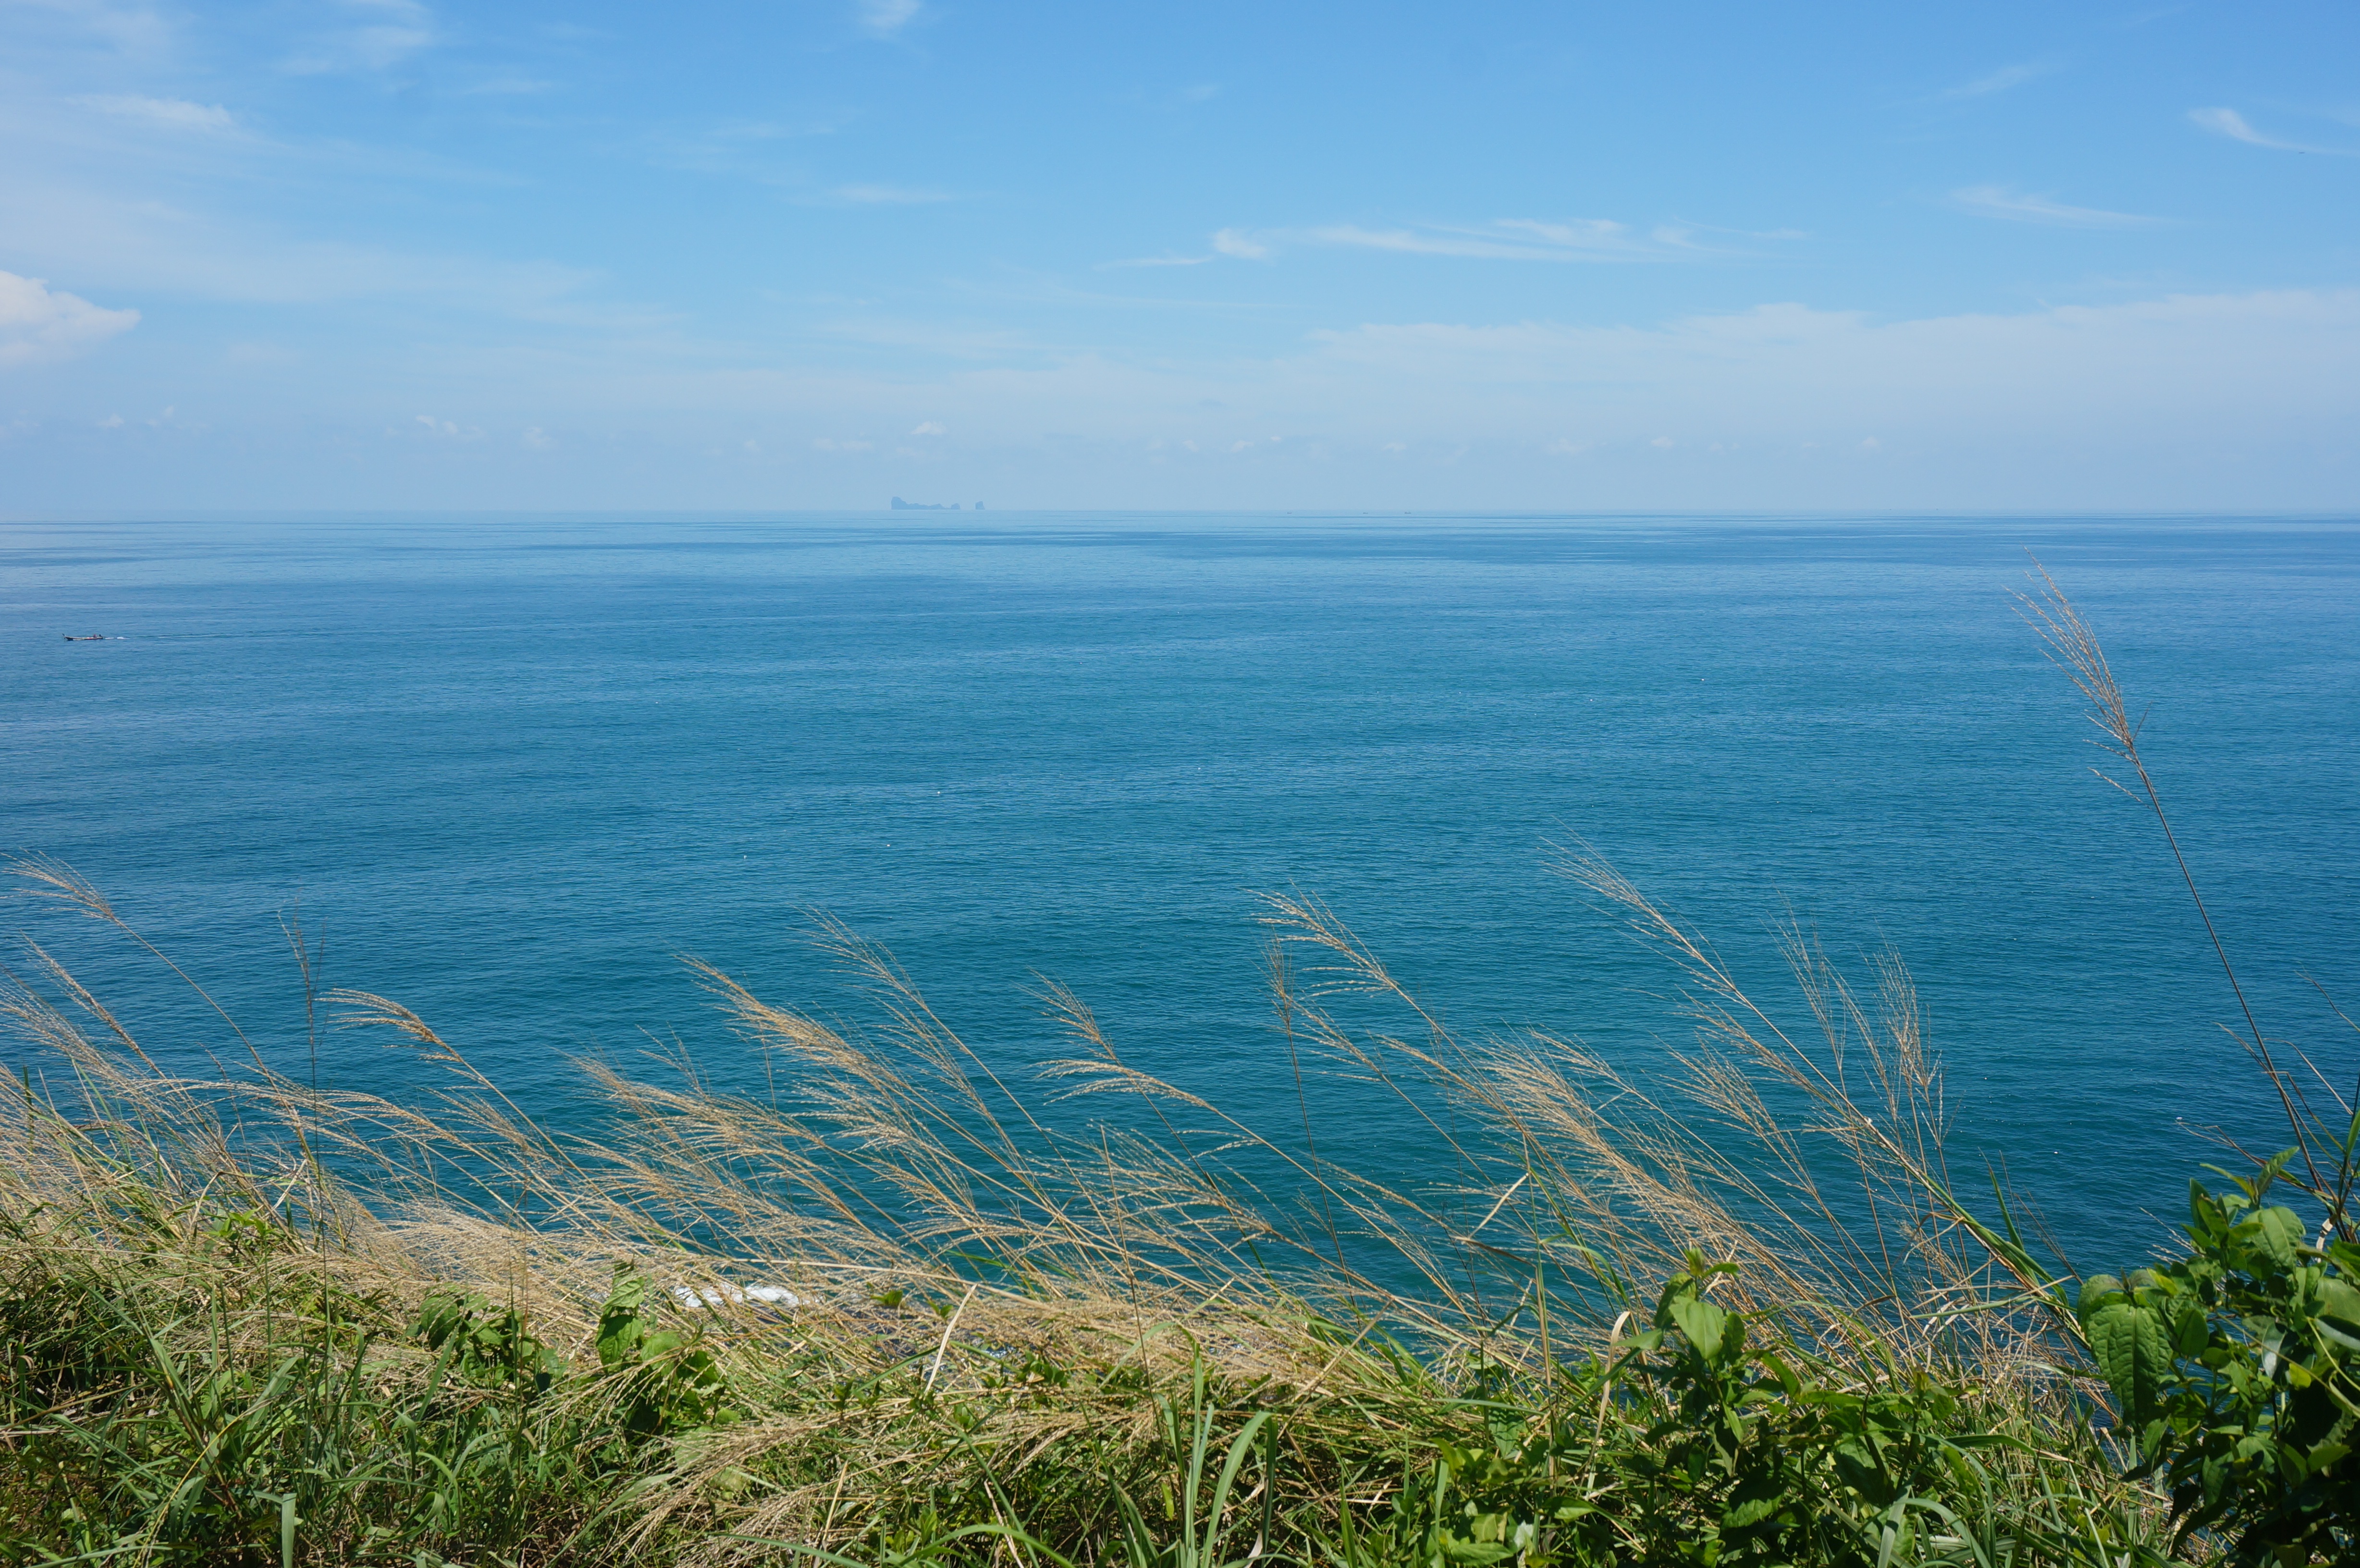
beach, landscape, sea, coast, ocean, horizon, hill, shore, cliff, bay, reservoir, terrain, wetland, habitat, cape, landform, the sea, aerial photography, natural environment, geographical feature, atmosphere of earth